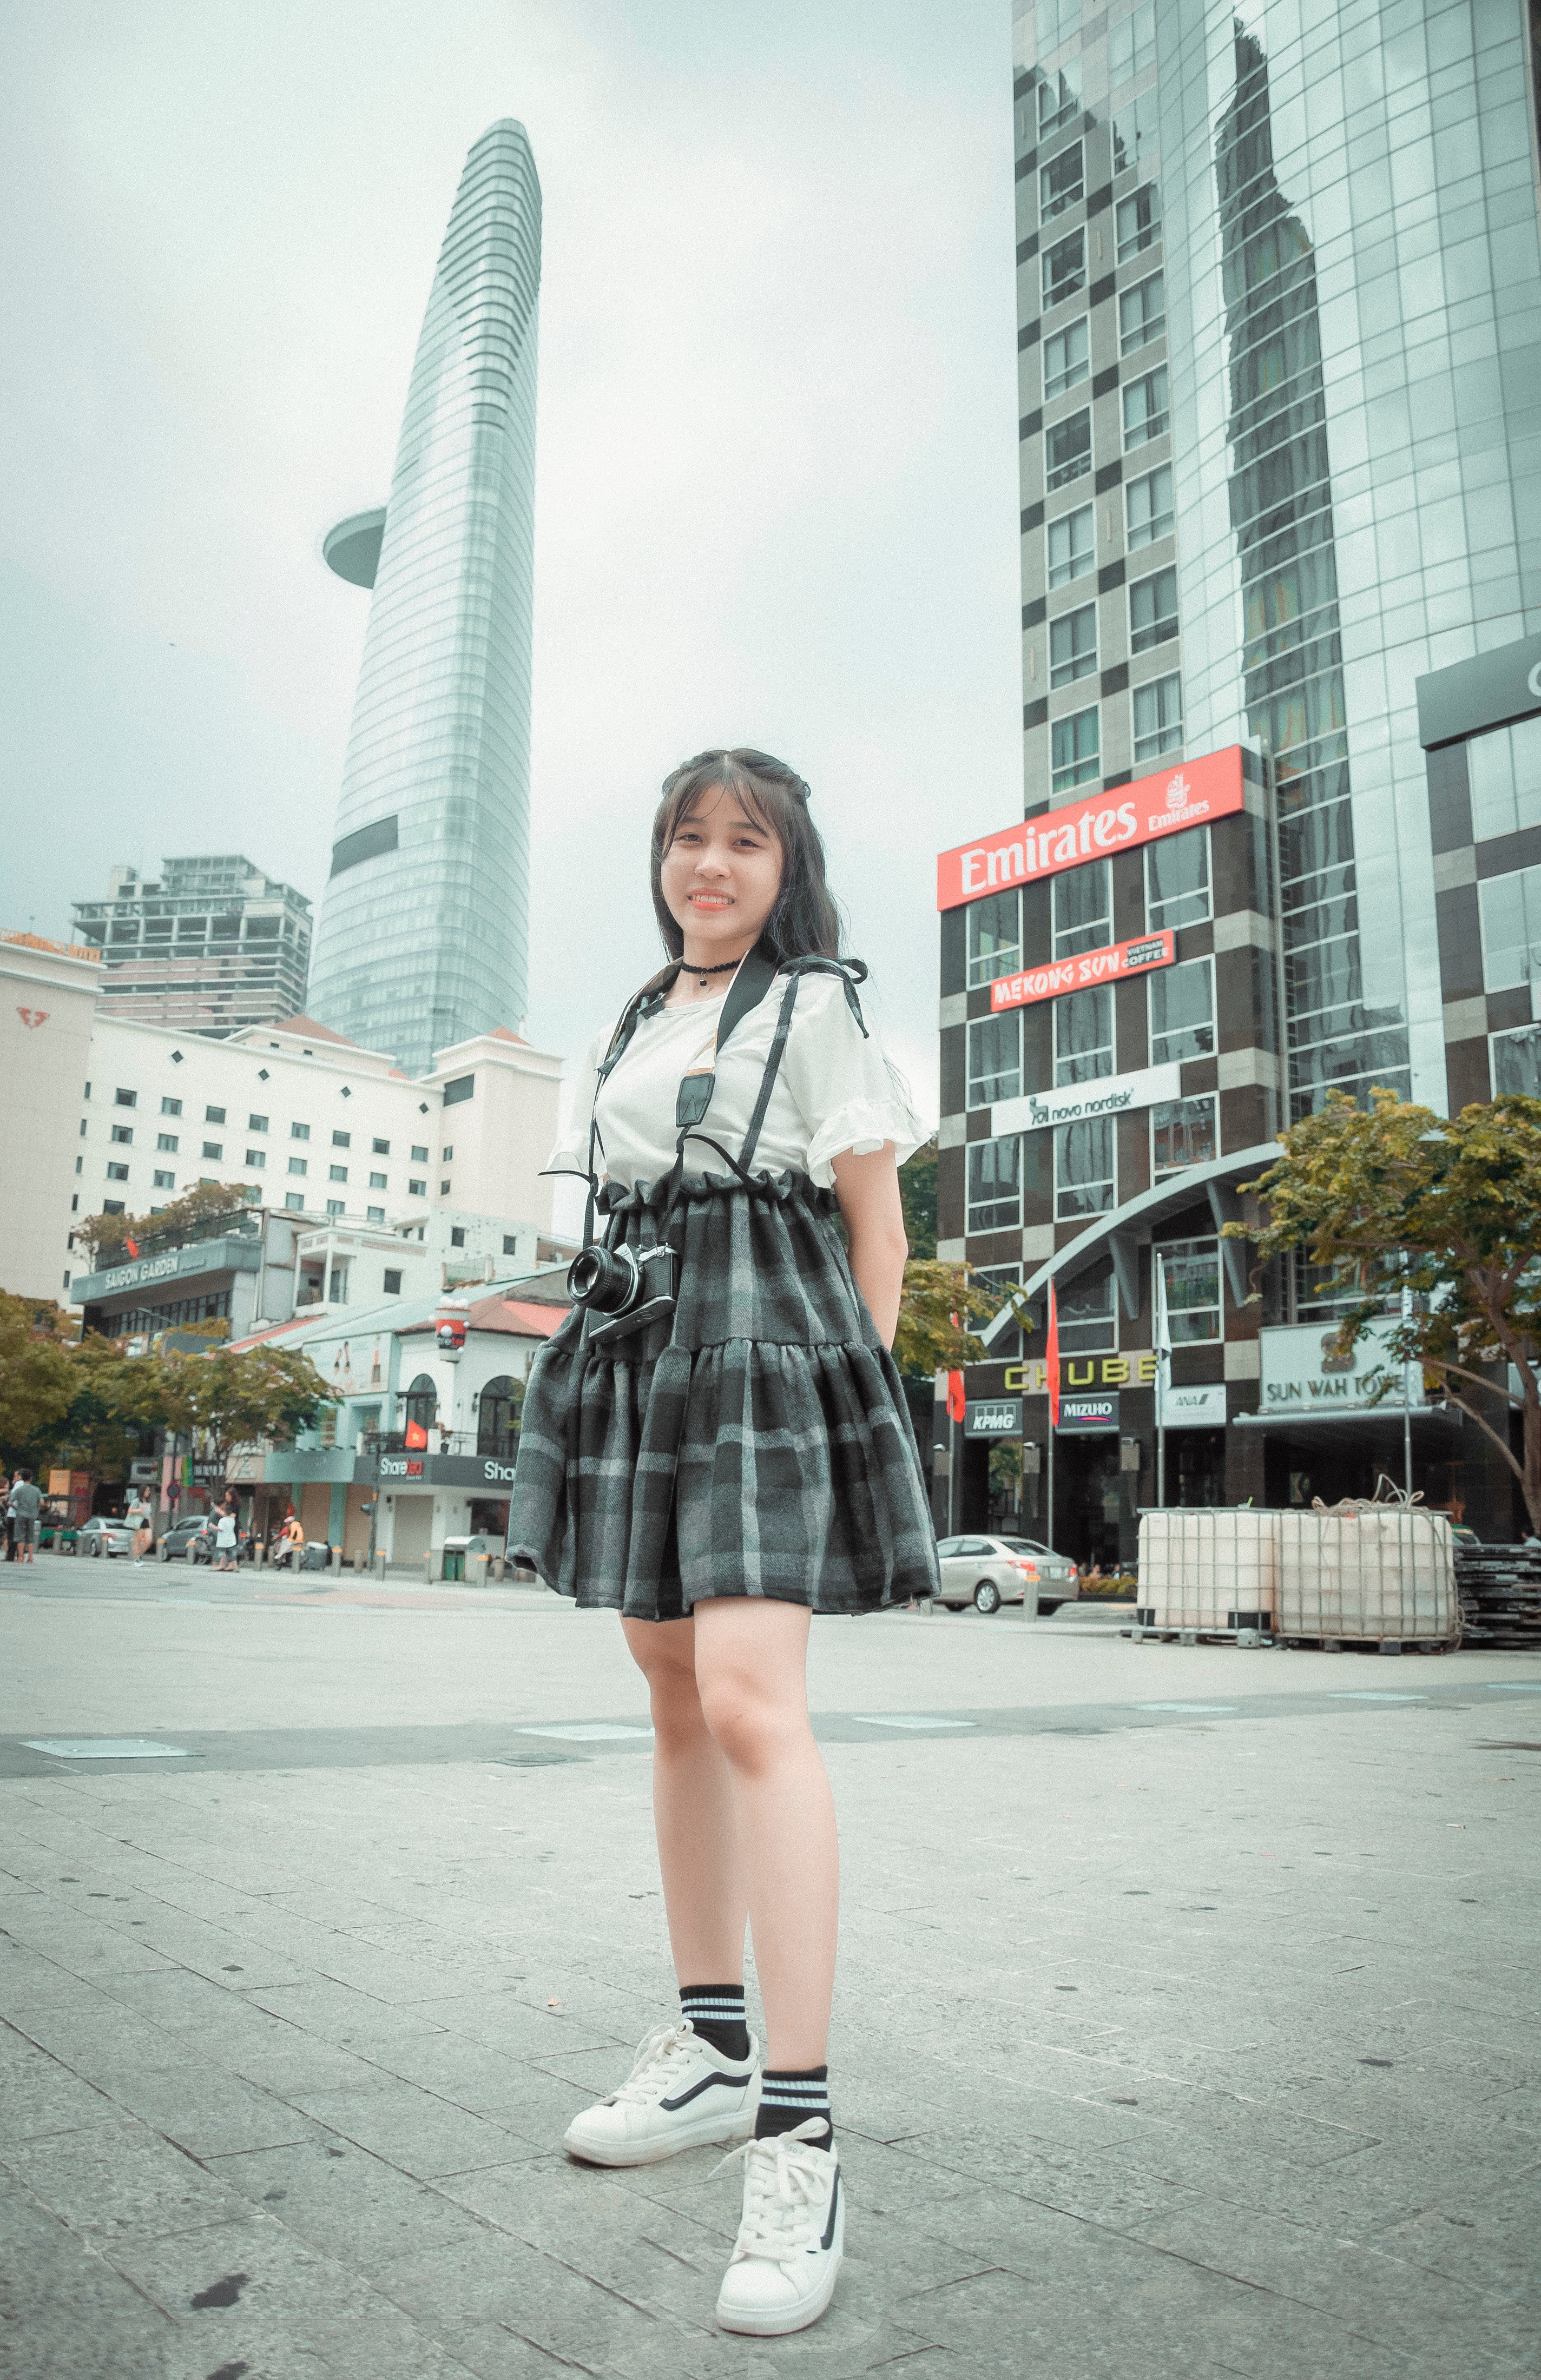
clothing, road, infrastructure, urban area, girl, snapshot, street, dress, fashion, city, outerwear, leg, shoe, pattern, building, plaid, fun, vacation, joint, thigh